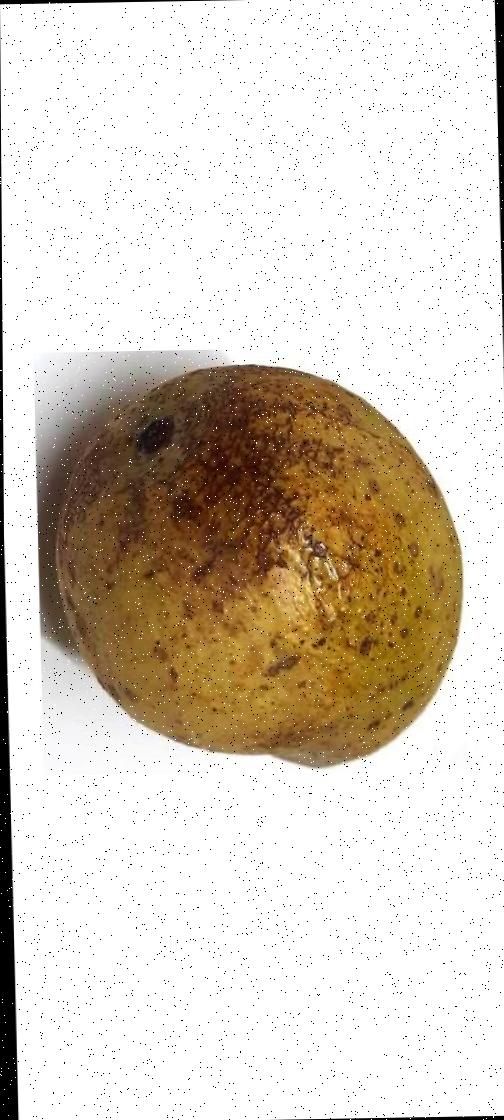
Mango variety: Gourmoti